Canadian Pacific Air Lines Flight 3505

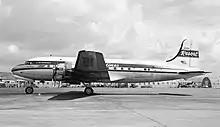
A Douglas DC-4 similar to the missing aircraft

The crash of Canadian Pacific Air Lines Flight 3505 occurred on 21 July 1951 when a Douglas DC-4 four-engined piston airliner registered "CF-CPC" of Canadian Pacific Air Lines disappeared on a scheduled flight for the United Nations from Vancouver, Canada, to Tokyo, Japan. Neither the aircraft nor the 31 passengers and six crew have been found. The incident marked the first aircraft loss during the Korean Airlift.